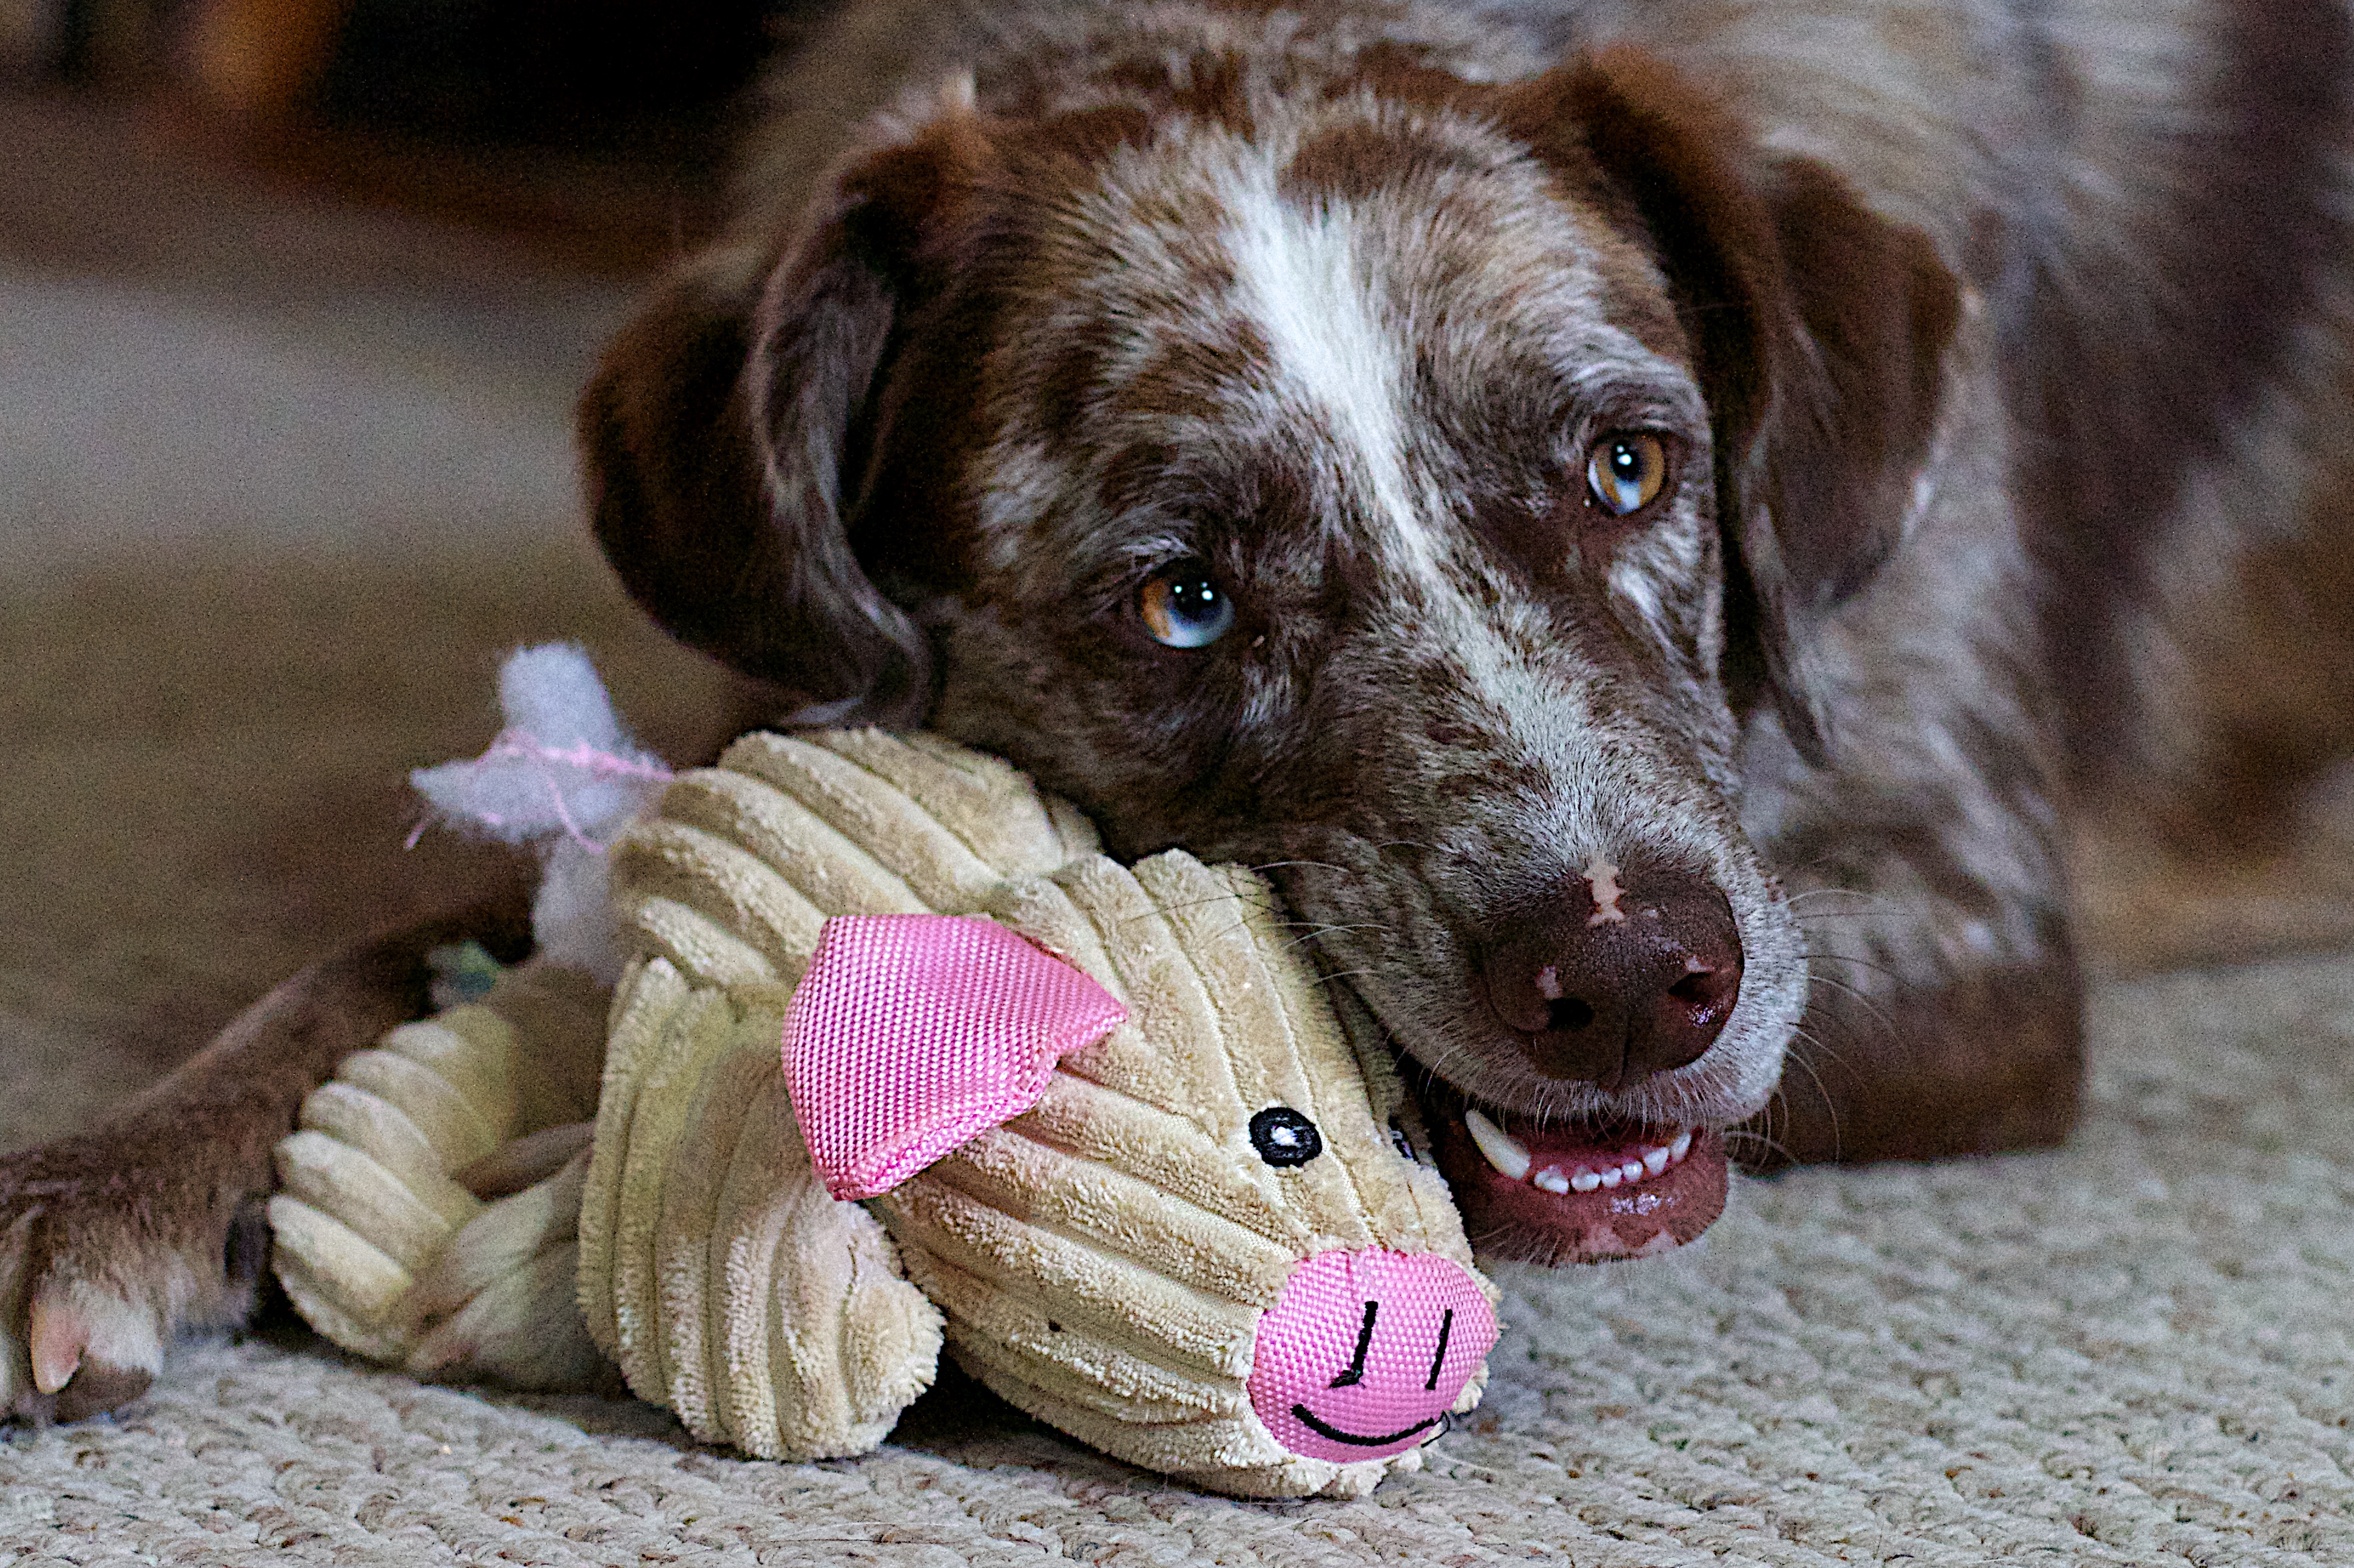
puppy, dog, mammal, vertebrate, felix, street dog, dog like mammal, dog crossbreeds